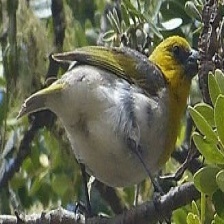
Species: PALILA
Scientific name: LOXIOIDES BAILLEUI